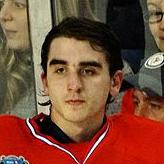
Age: 17